Mark Chesnutt

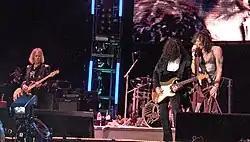
Rock band Aerosmith performing on stage

In 1994, MCA revived the Nashville branch of Decca Records and moved Chesnutt to it. His first Decca album, "What a Way to Live", came out that year. The album included four singles: "She Dreams", "Goin' Through the Big D",